Costa–Hawkins Rental Housing Act

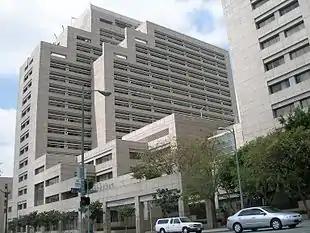
A site of the Supreme Court on S. Spring St. in Los Angeles.

For the California State Assembly its analyst Stephen Holloway commented on the constitutional and legal context of rent control, specifically between the state and local governments (e.g., cities). When Costa–Hawkins was enacted, existing California law made "no statutory provision for, but does not prohibit, the adoption of local rent control ordinances. Case law, "Birkenfeld v. City of Berkeley" (1976) 17 Cal. 3d 129, held that rent control is a proper exercise of a local government's police power if it is reasonably calculated to eliminate excessive rents and at the same time provide landlords with just and reasonable returns on their properties."